List of Denver Broncos starting quarterbacks

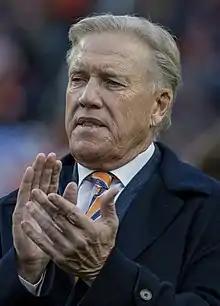
John Elway (1983–1998)

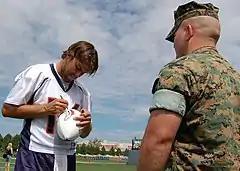
Jake Plummer (2003–2006)

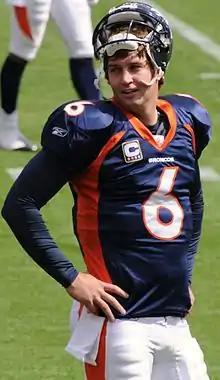
Jay Cutler (2006–2008)

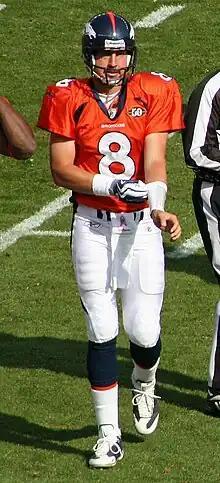
Kyle Orton (2009–2011)

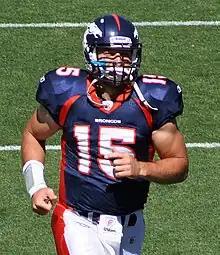
Tim Tebow (2010–2011)

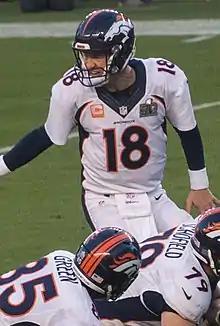
Peyton Manning (2012–2015)

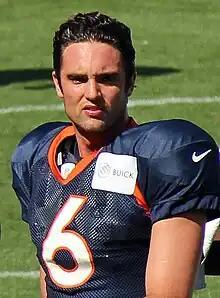
Brock Osweiler (2015, 2017)

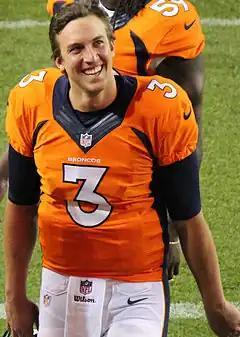
Trevor Siemian (2016–2017)

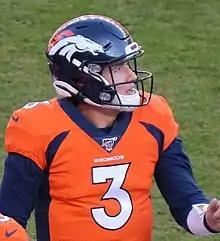
Drew Lock (2019–2021)

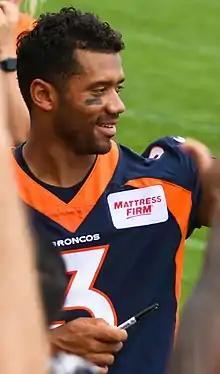
Russell Wilson (2022–2023)

These quarterbacks have the most starts for the Broncos in regular season games (through the 2023 NFL season).